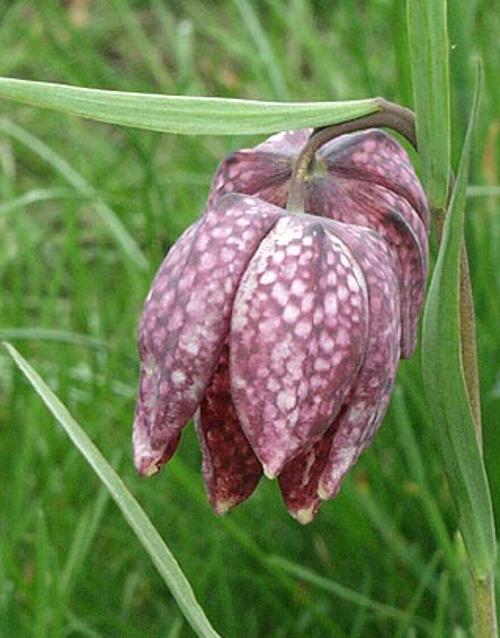
Label: fritillary